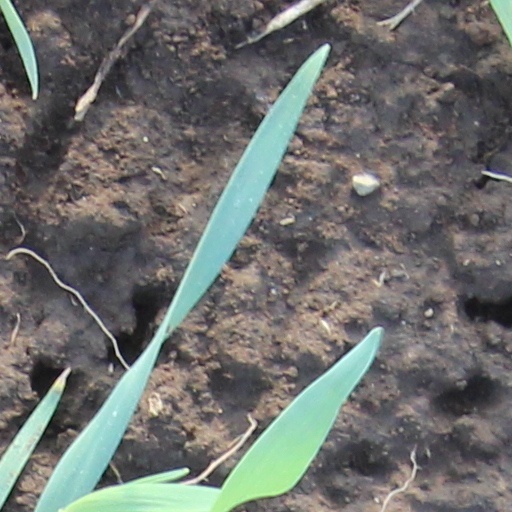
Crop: wheat